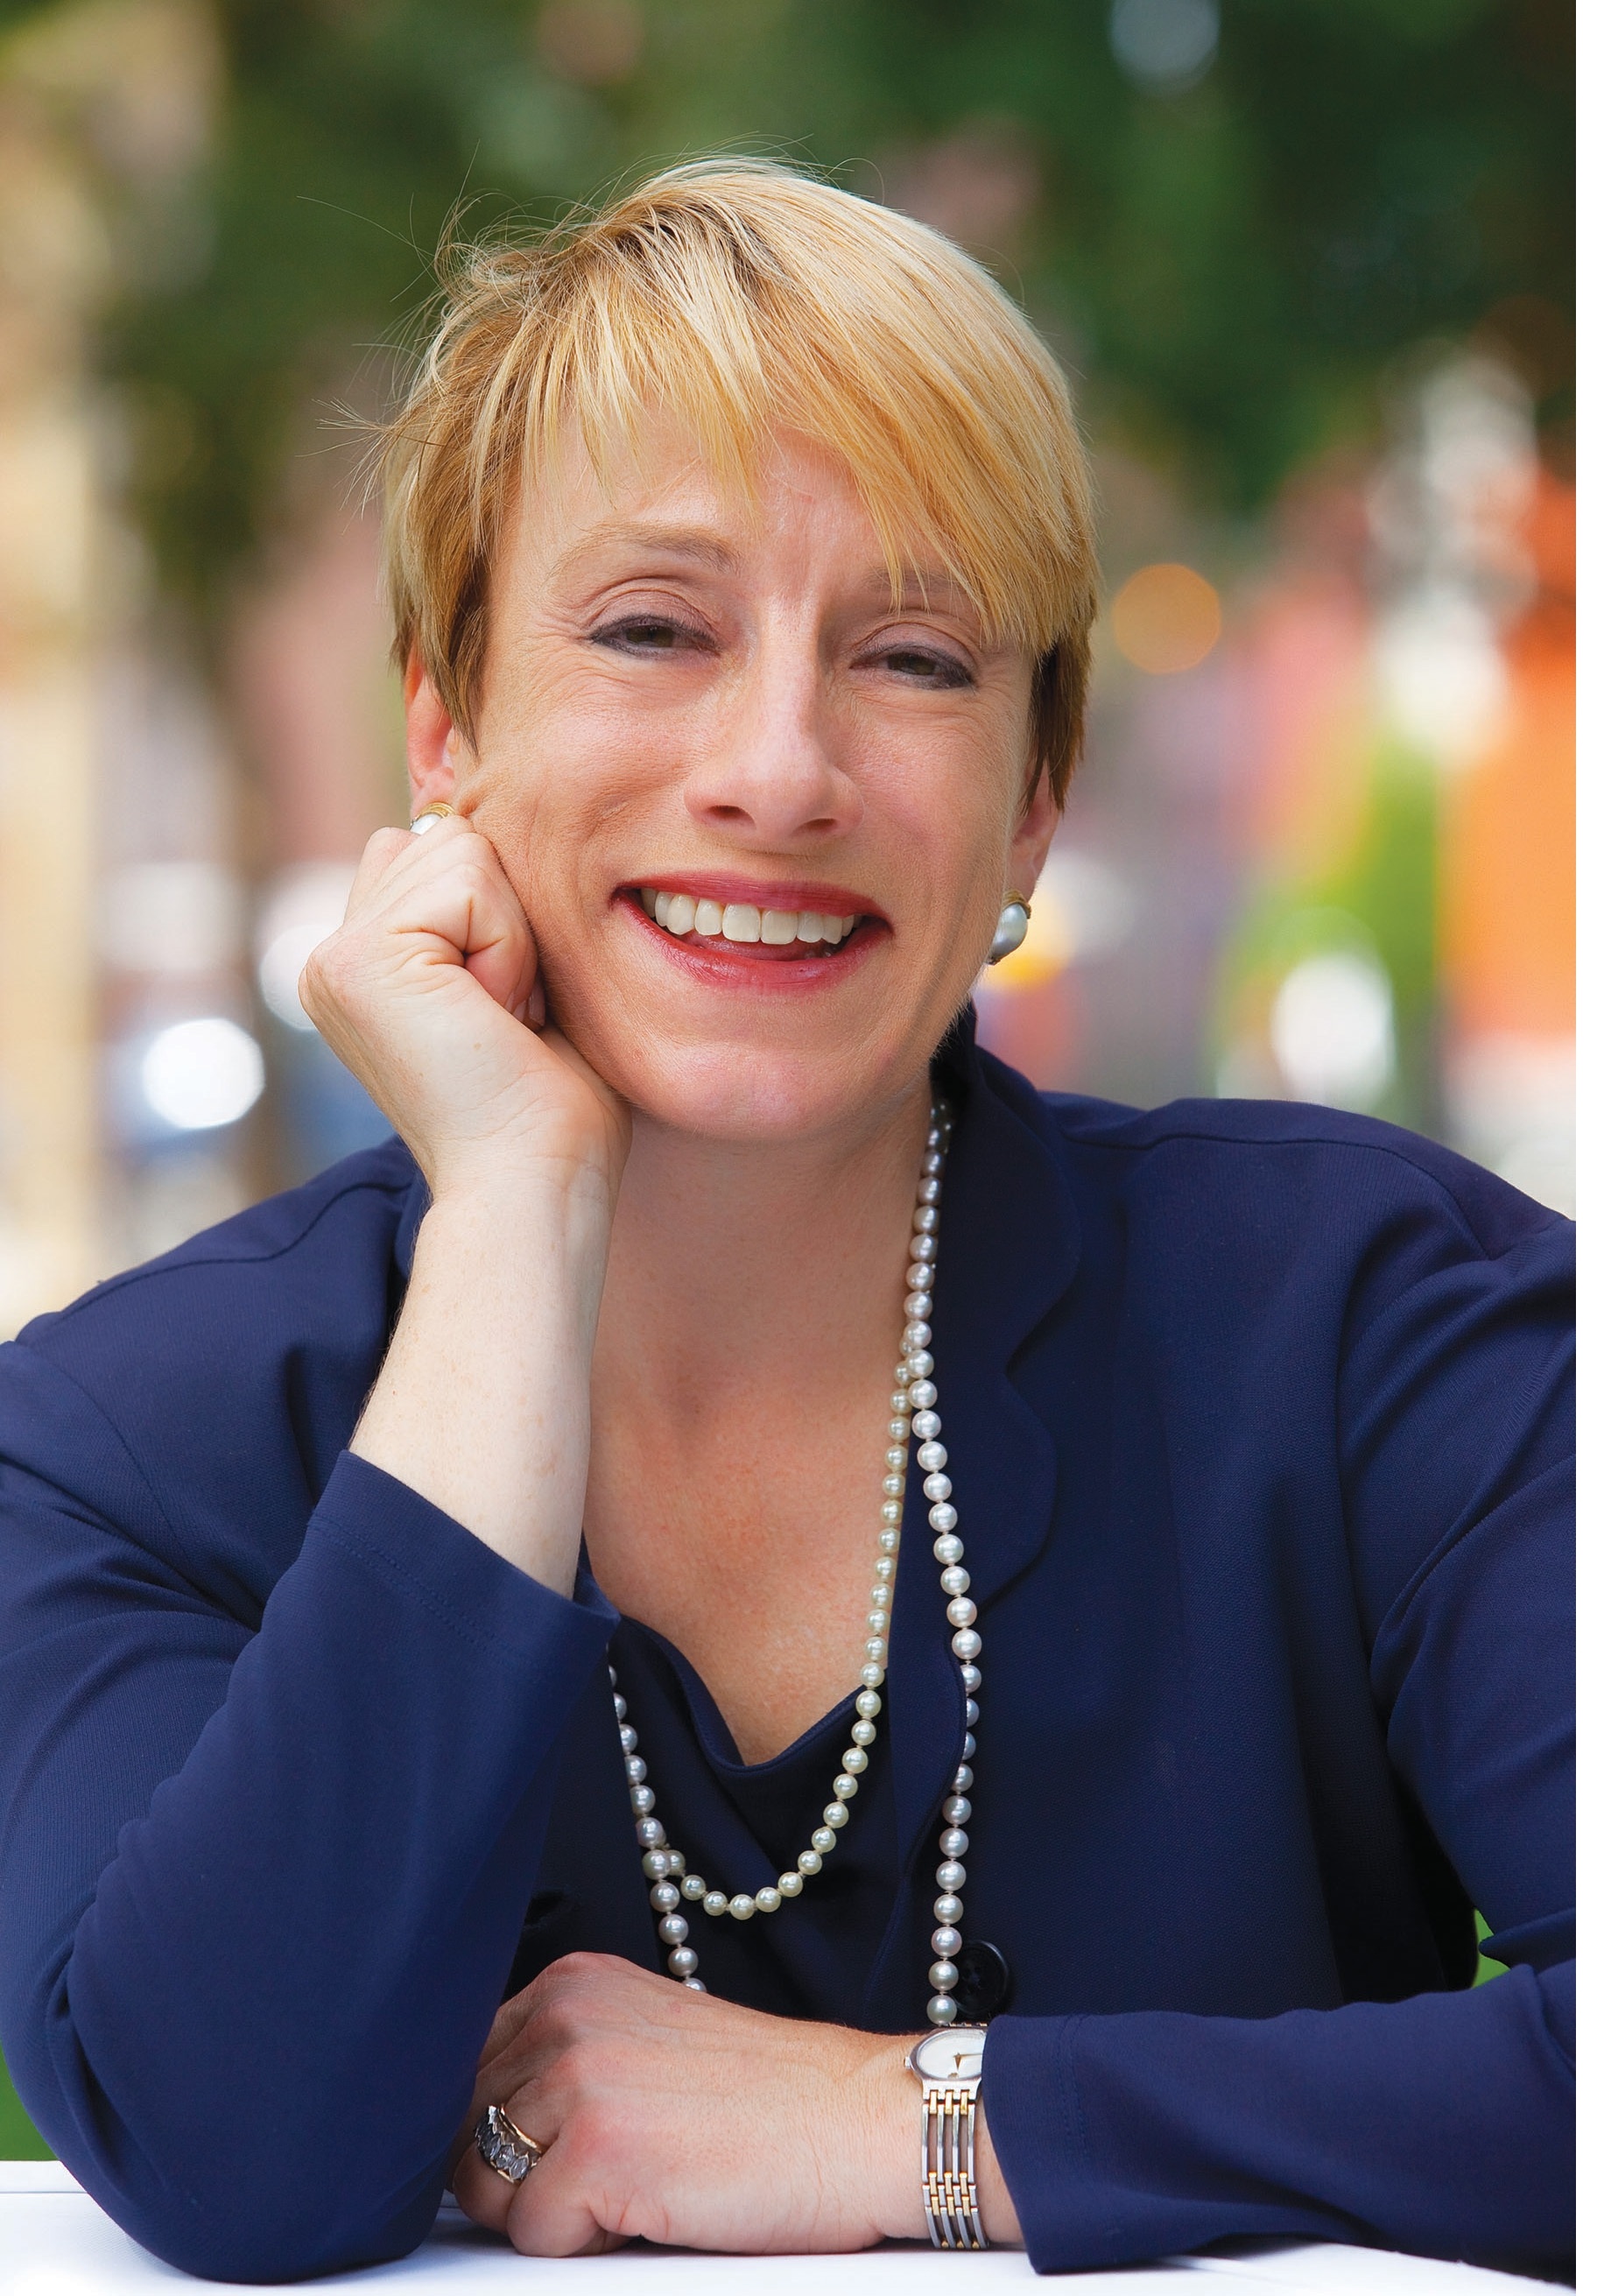
person, woman, hair, female, portrait, model, facial expression, hairstyle, smile, beauty, politics, blond, politician, campaign, hoboken, new jersey, portrait photography, beth mason, city council president, democratic party